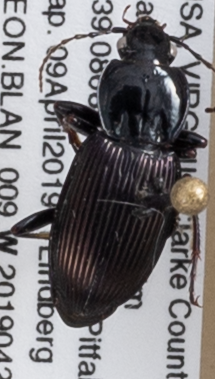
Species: Pterostichus trinarius
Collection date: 2019-04-23
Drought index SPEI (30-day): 0.41
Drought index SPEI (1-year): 2.09
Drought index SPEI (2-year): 2.09